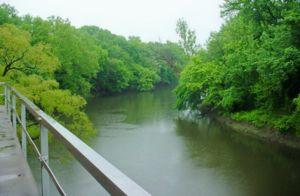
La rivière Verdigris est un cours d'eau qui coule aux États-Unis, dans le sud-est de l'État du Kansas et le nord-est de l'État de l'Oklahoma.